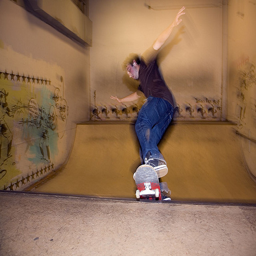
A blurry photo of someone about to go down the ramp with a skateboard.
A man that is on a skateboard on a ramp.
The picture is fuzzy and it is hard to see if the skateboarder will fall.
The man is skateboarding on a medium sized half pipe.
A young man is about to attempt riding the ramp on his board.